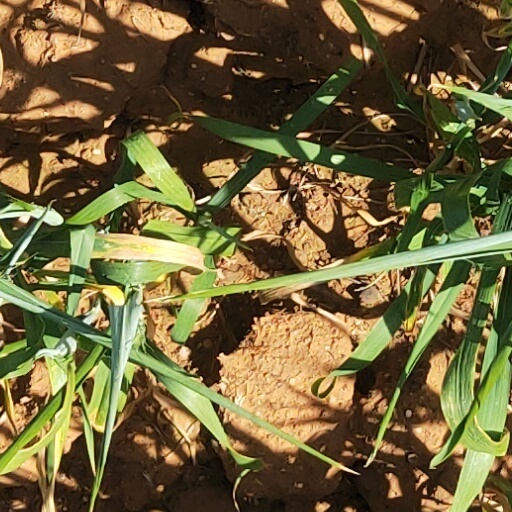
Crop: wheat